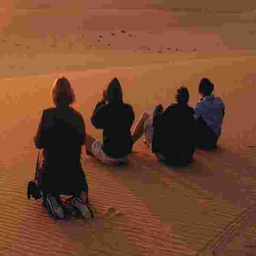
tourists taking pictures in the desert at sunset